Hawaiian sovereignty movement

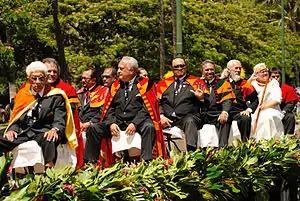
Members of the Royal Order of Kamehameha I in 2012

The Royal Order of Kamehameha I is a Knightly Order established by His Majesty, Kamehameha V ("Lot Kapuaiwa Kalanikapuapaikalaninui Ali'iolani Kalanimakua") in 1865, to promote and defend the Kingdom of Hawaiʻi's sovereignty. Established by the 1864 Constitution, the Order of Kamehameha I is the first order of its kind in Hawaii. After Lot Kapuāiwa took the throne as King Kamehameha V, he established, by special decree, the Order of Kamehameha I on April 11, 1865, named to honor his grandfather Kamehameha I, founder of the Kingdom of Hawaii and the House of Kamehameha. Its purpose is to promote and defend the sovereignty of the Kingdom of Hawaii. Until the reign of Kalakaua, this was the only Order instituted.